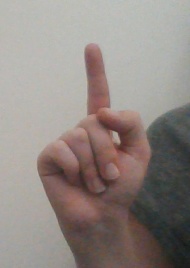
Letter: bb